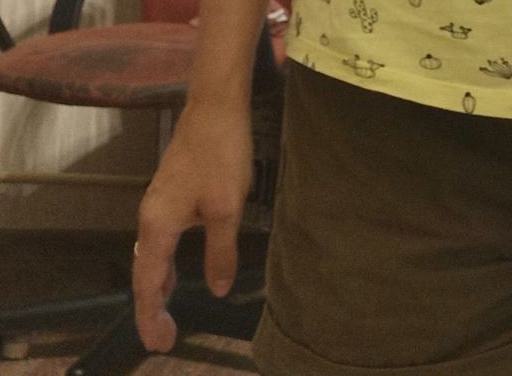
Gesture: no_gesture